Pak Sarzameen Party

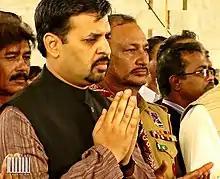
Syed Mustafa Kamal, former chairman of PSP

On 3 March 2016, Syed Mustafa Kamal and Anis Kaimkhani returned to Karachi to conduct a press conference. He announced his new political party without revealing the new name of the party. Then on 23 March 2016, Syed Mustafa Kamal and Anis Kaimkhani conducted a press conference in Clifton, Karachi. Three names were suggested, "Pak Sarzameen Party", "Pakistan Qaumi Party" and "Pakistan Qaumi Movement" and Pak Sarzameen Party was chosen.